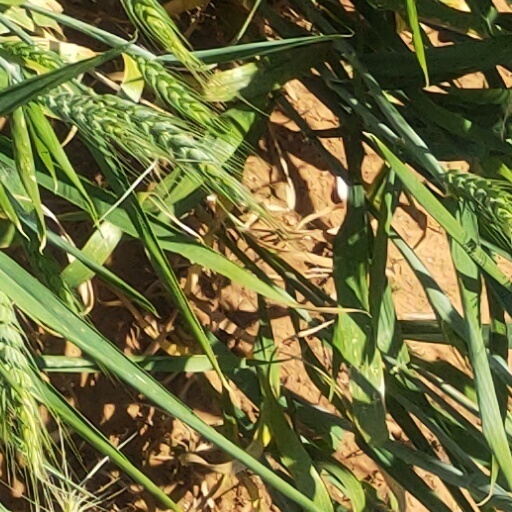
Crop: wheat